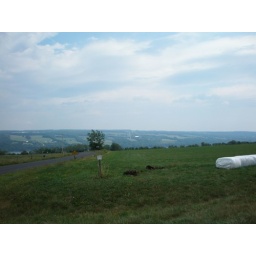
view off some huge hill in the back roads